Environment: lab
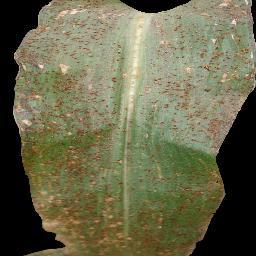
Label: common_rust